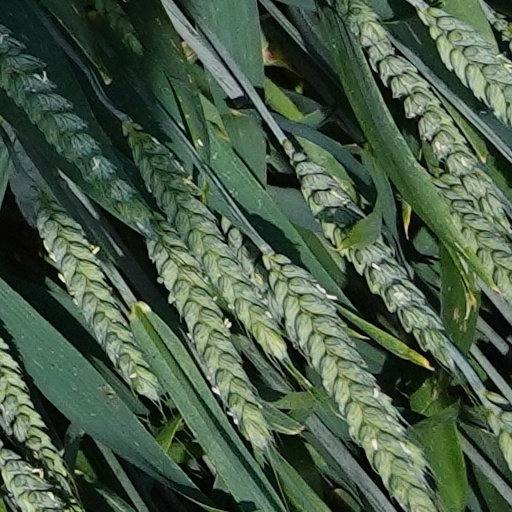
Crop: wheat